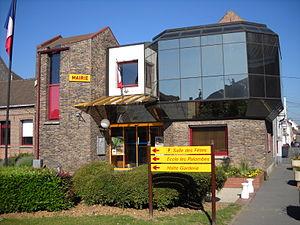
L'Hôtel de Ville de Dourges, Pas-de-Calais, fr:France.
Dourges est une commune française située dans le département du Pas-de-Calais en région Hauts-de-France.